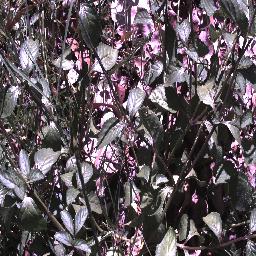
Label: snake_weed